Crashin' Broadway

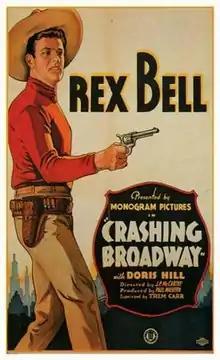
Theatrical release poster

Crashin' Broadway (also known as "Crashing Broadway") is a 1933 American Western film directed by John P. McCarthy and written by Wellyn Totman.